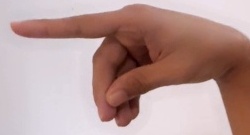
ASL sign: P